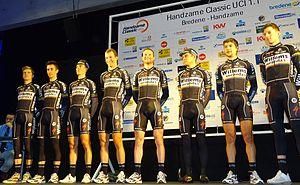
Reportage réalisé le vendredi 20 mars à l'occasion du départ de la Handzame Classic 2015 à Bredene, Belgique.
L'équipe cycliste Verandas Willems est une équipe cycliste professionnelle ayant le statut d'équipe continentale. Elle ne doit pas être confondue avec l'ancienne équipe Verandas Willems.